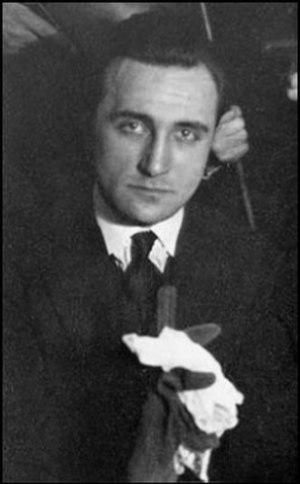
Jacques Rigaut, d’abord mêlé à l’aventure dadaïste, a ensuite fait partie des compagnons de route du surréalisme. Portrait anonyme appartenant au fonds ancien du MNAM G. Pompidou, domaine public. Numérisé par les soins du téléverseur.